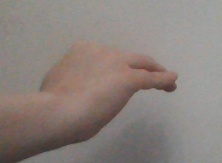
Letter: haa